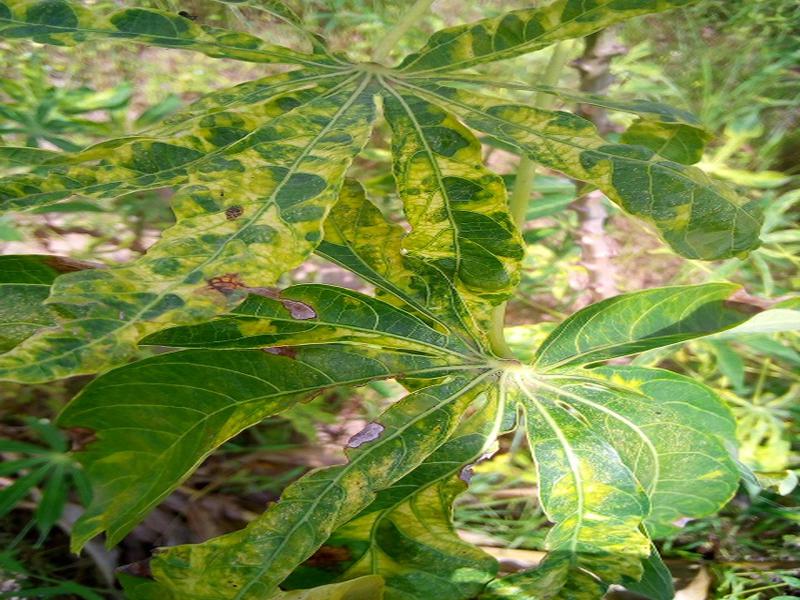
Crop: cassava
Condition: mosaic_disease